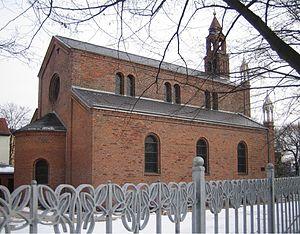
Johann August Karl Soller, né le 14 mars 1805 à Erfurt et mort le 6 novembre 1853 à Berlin, est un architecte allemand représentant de l'école d'architecture postérieure à Schinkel.